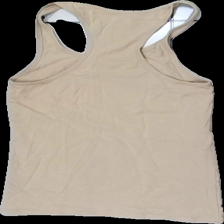
View: back
Type: Tank top
Category: Ladies
Brand: Atmosphere
Colors: Beige
Material: 100% cotton
Cut: Regular
Size: 38
Season: Summer
Stains: Major
Damage location: middle center
Damage 2: fläckar
Damage 2 location: middle center
Price range: <50
Recommended usage: Export
Description: beige linne med stor fläck fram